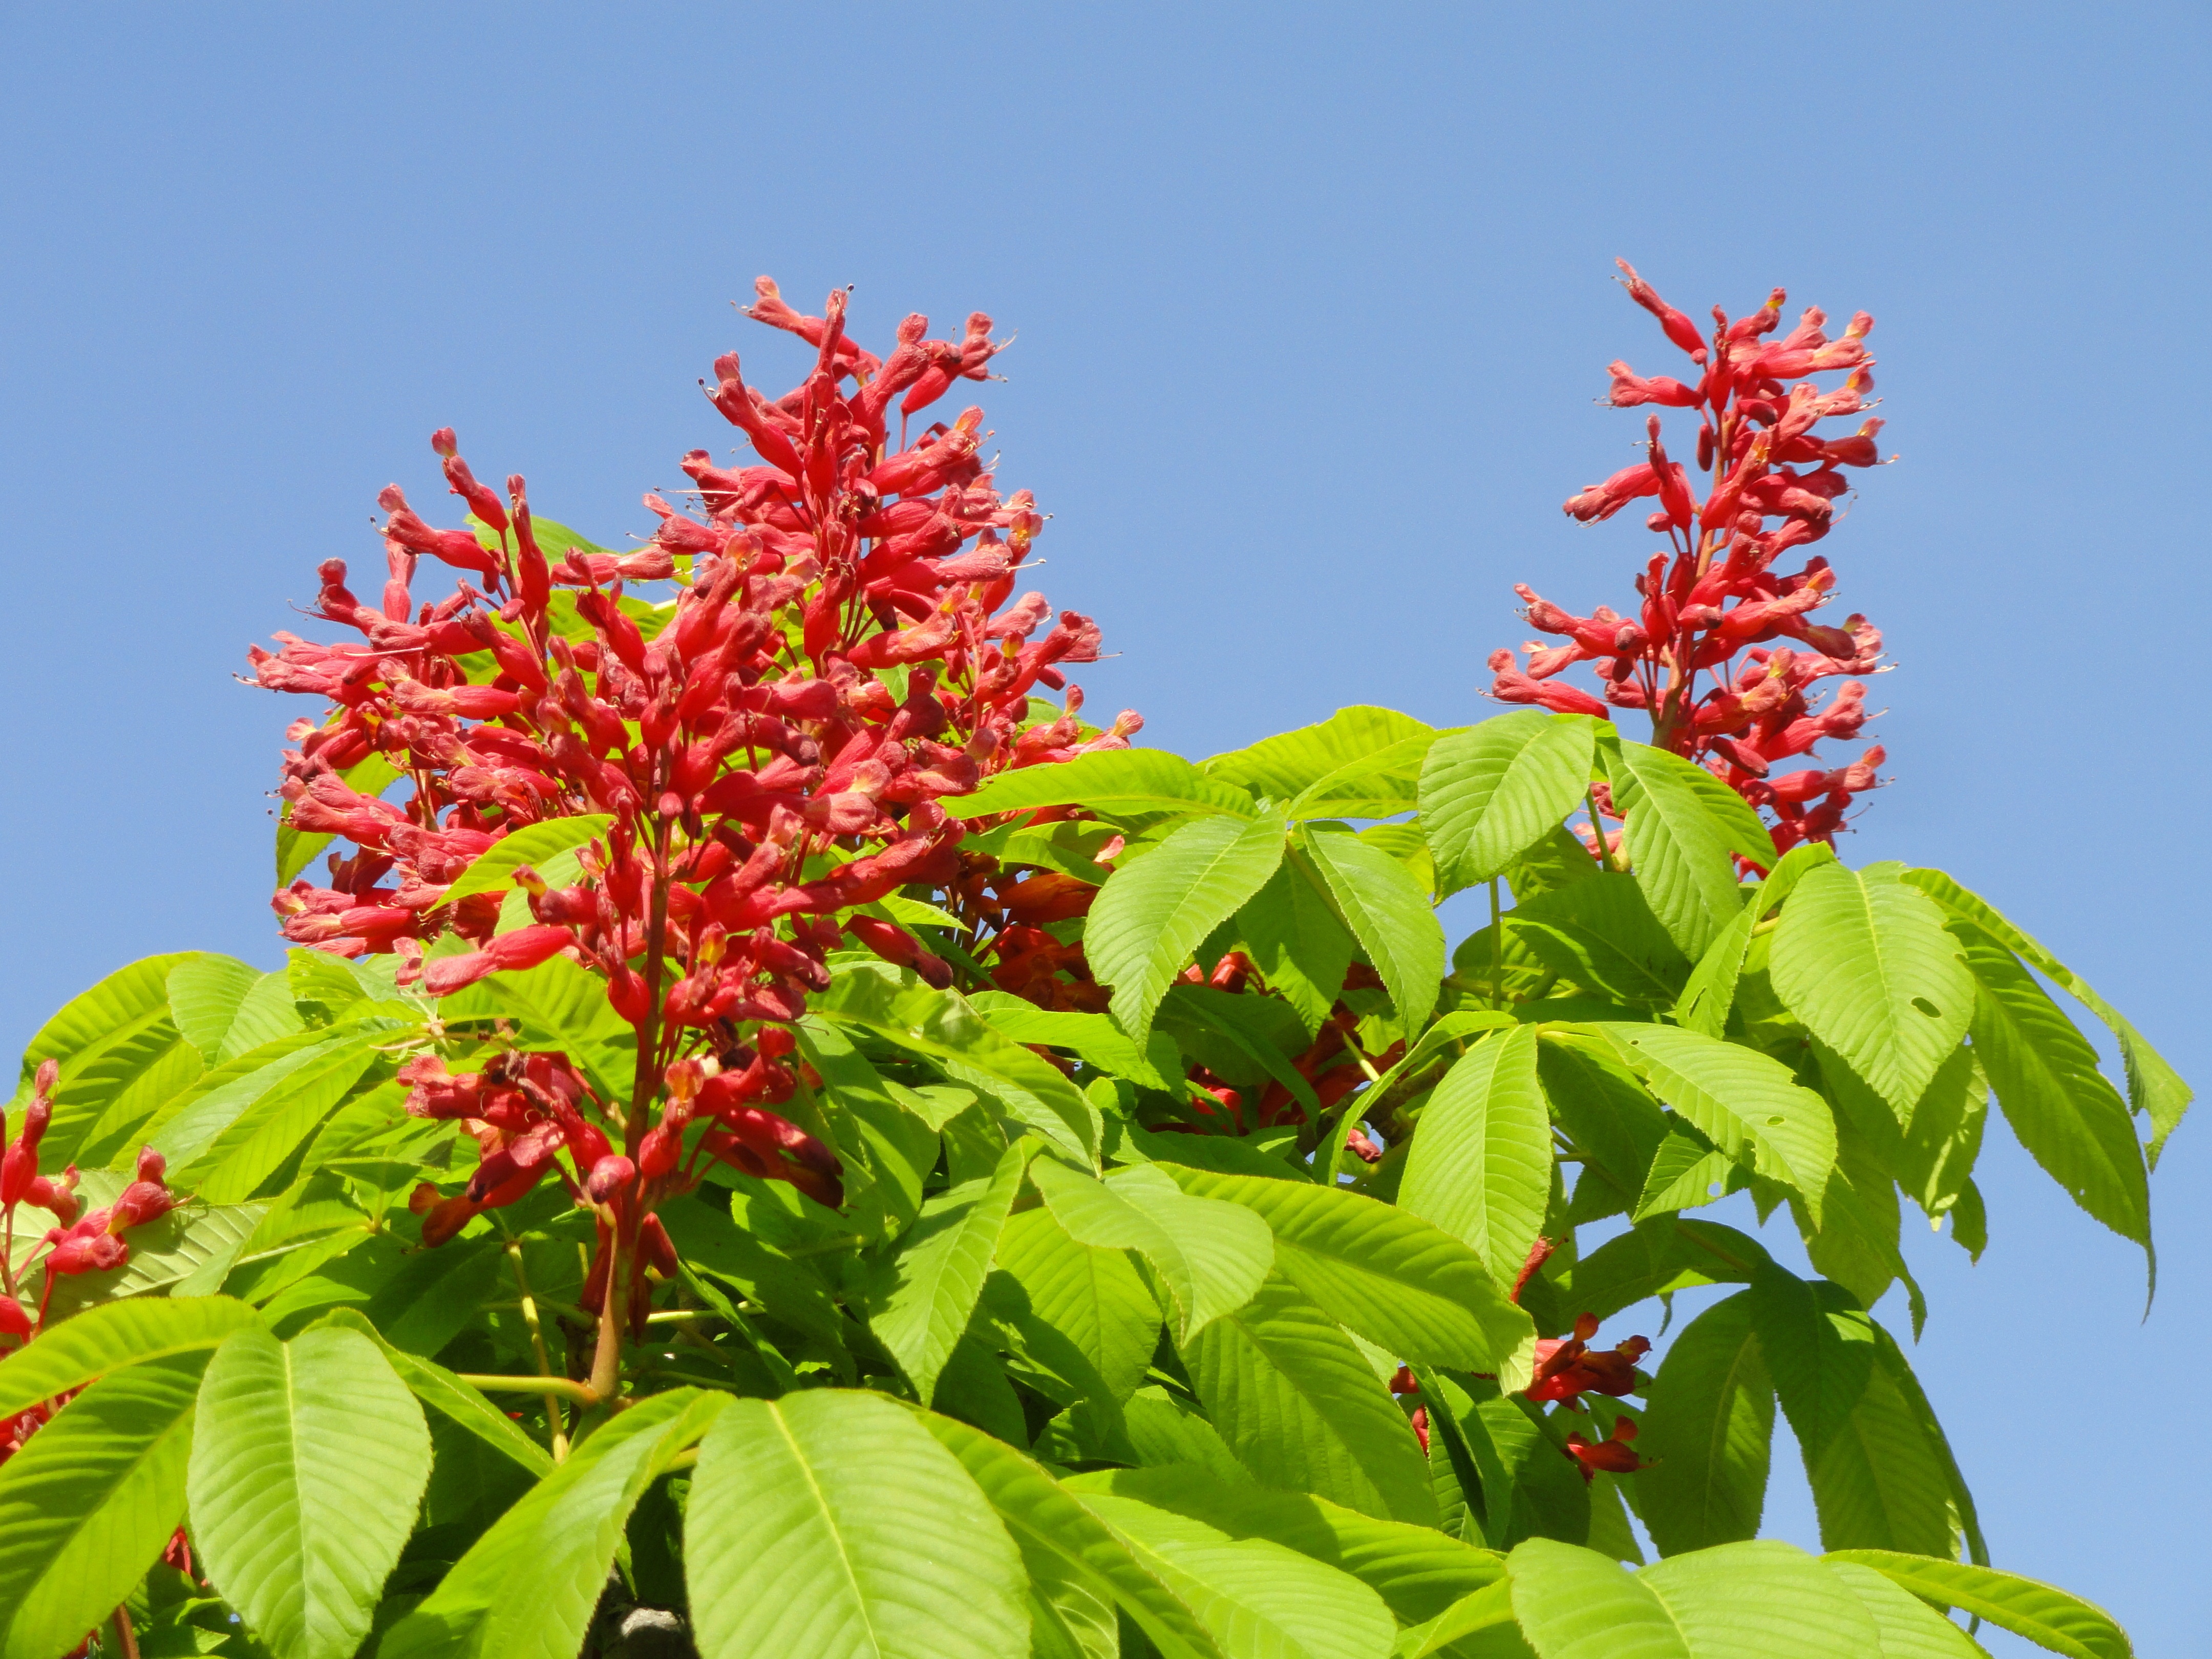
tree, blossom, plant, leaf, flower, botany, flora, wildflower, shrub, species, flowering plant, red buckeye, aesculus pavia, firecracker plant, land plant